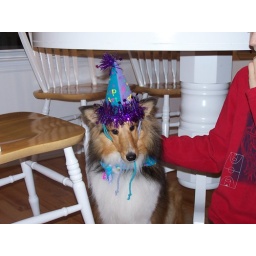
Look how cute in her birthday hat and scarf.